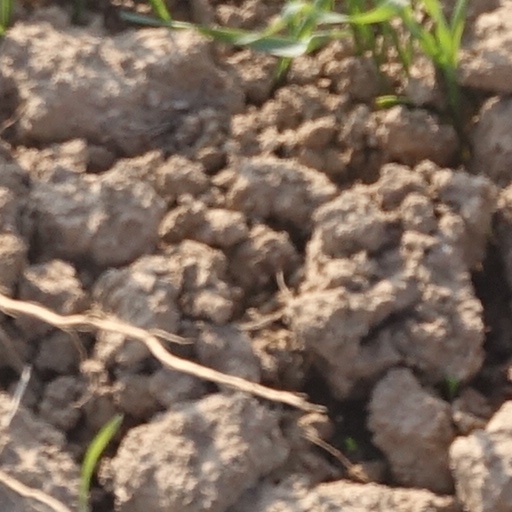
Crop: wheat